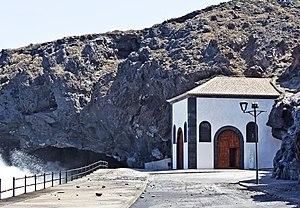
La grotte de Achbinico, aussi appelé grotte de Saint-Blaise, est un lieu de pèlerinage catholique situé à Candelaria, à Tenerife. C'est à cet endroit que des Guanches ont placé l'image originale de la Vierge de la Candelaria. Outre son importance religieuse, la grotte a aussi une grande importance archéologique.